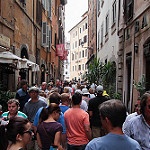
Label: street